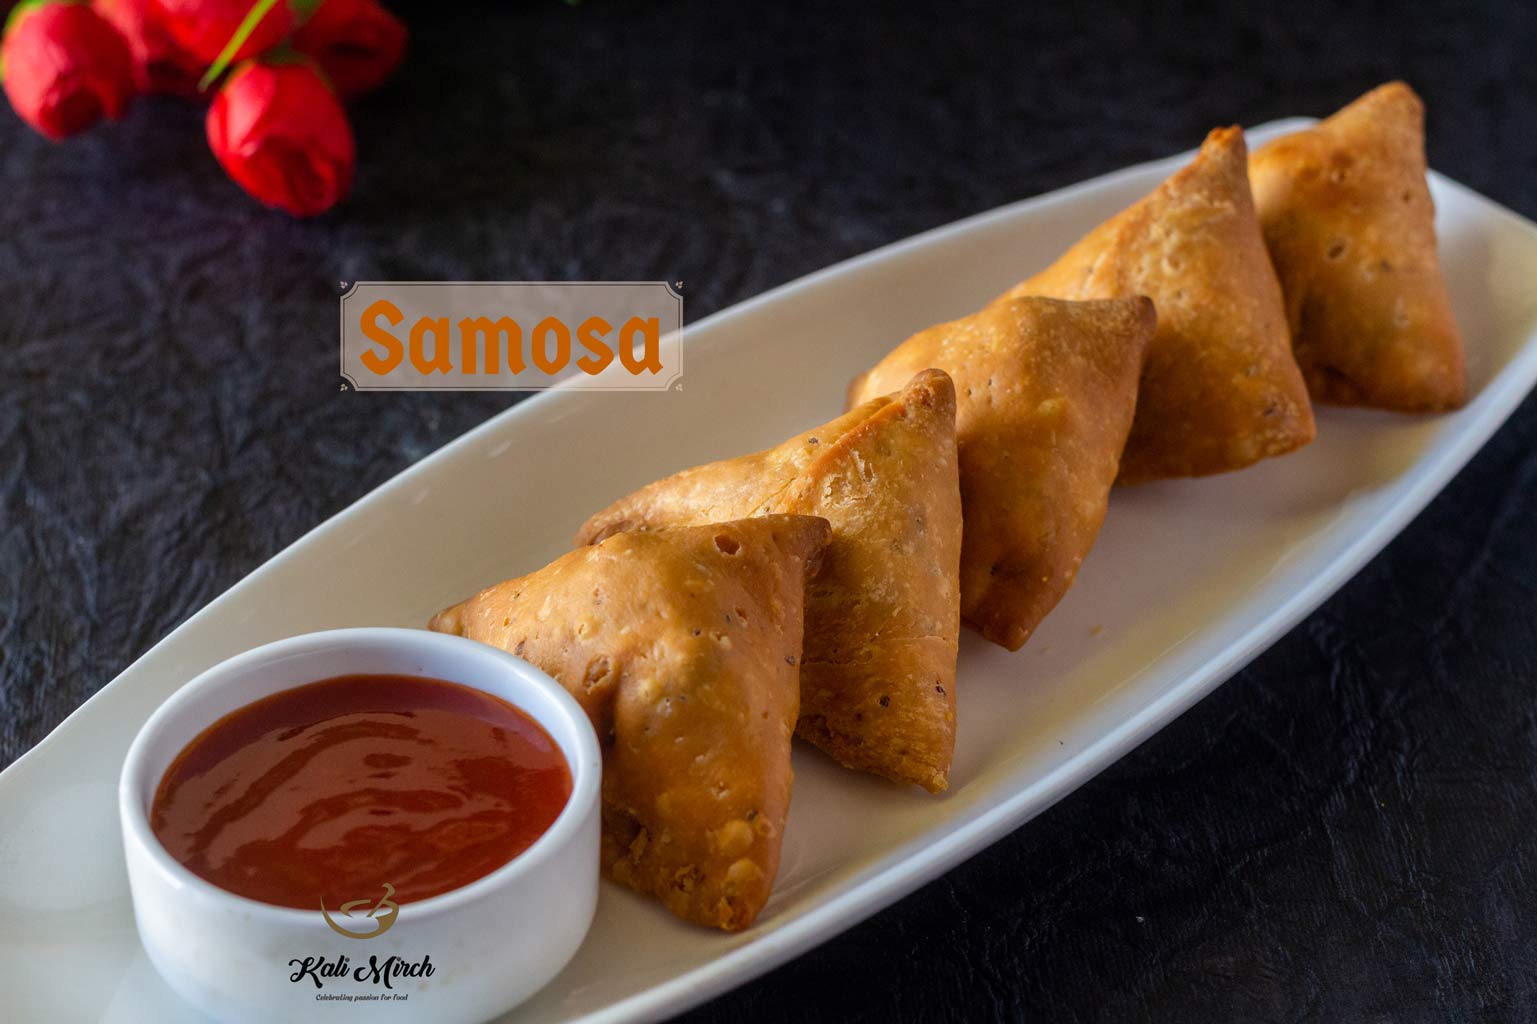
Dish: samosa